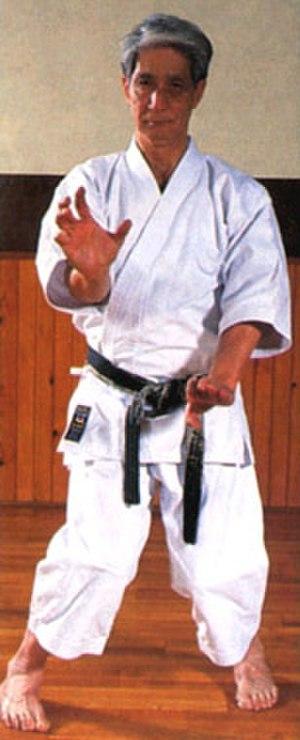
Hidetaka Nishiyama était un maître japonais-américain d'arts martiaux. Il était à la fois instructeur, auteur, dirigeant et pionnier. Il est un élève direct de Gichin Funakoshi, le fondateur du karaté Shotokan moderne.